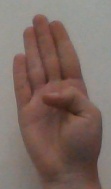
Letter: kaaf